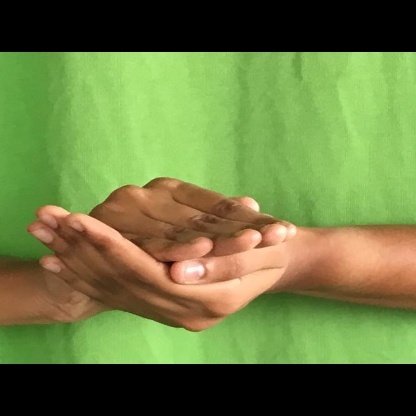
Mudra: Samputa